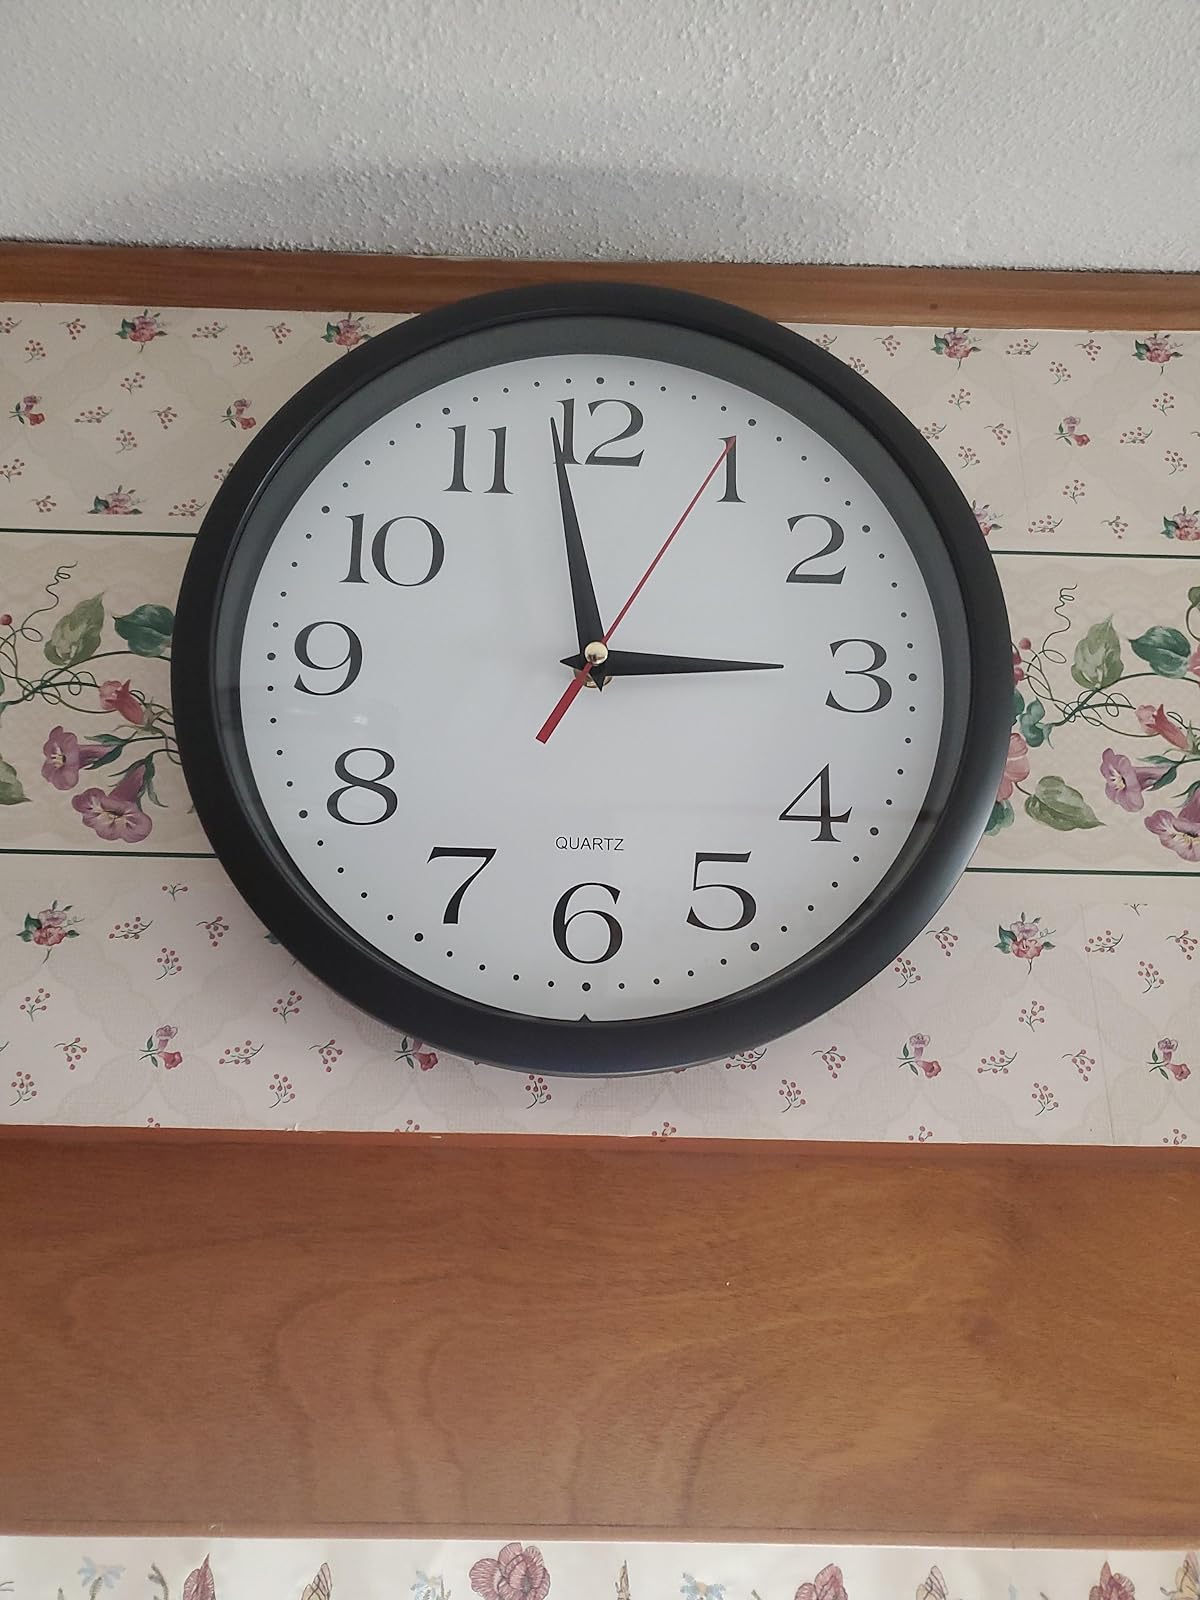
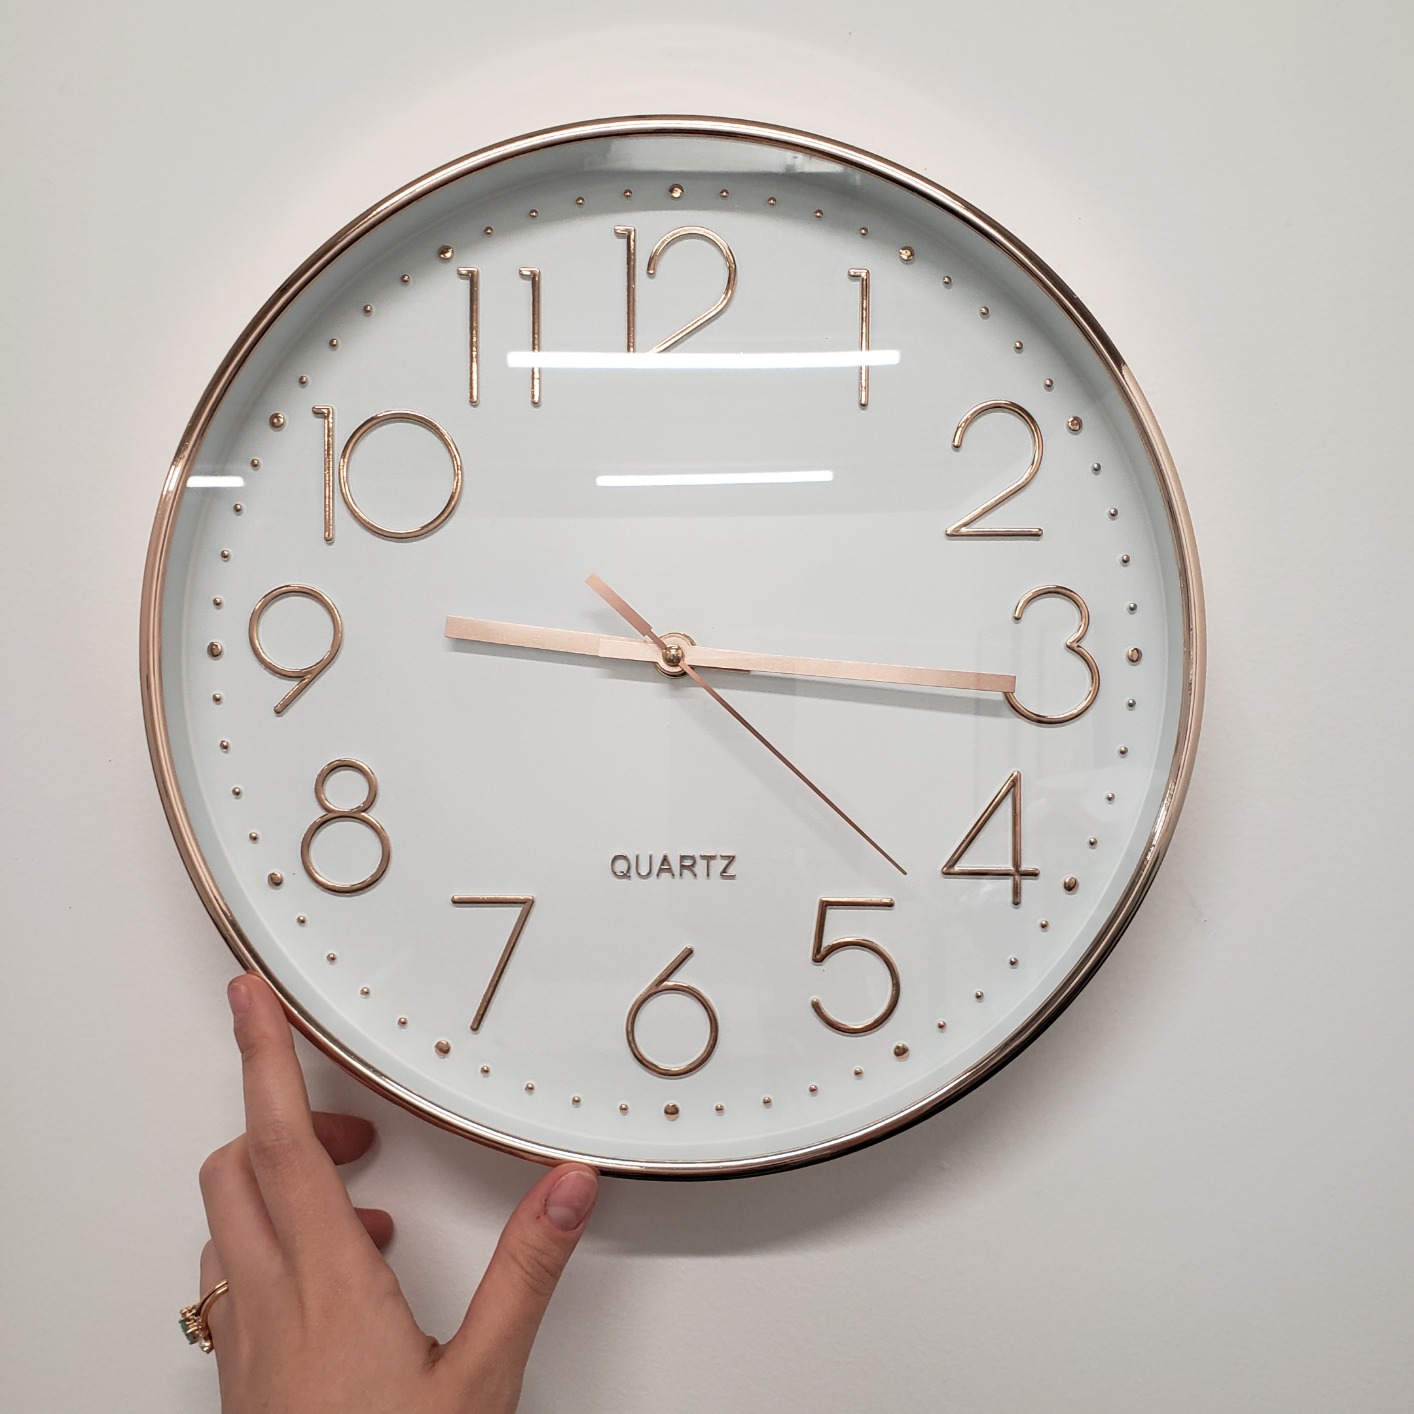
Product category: clock
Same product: no